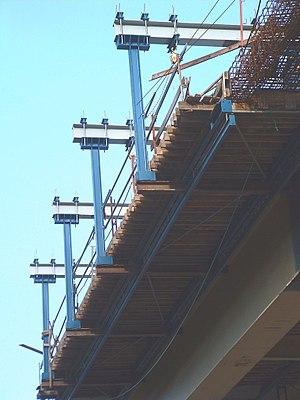
Autoroute A89 - Viaduc de la Vézère-Corrèze - Equipage mobile du hourdis - Charpente
Le viaduc de la Vézère-Corrèze a été construit entre 2003 et 2005, à l'ouest de Brive-la-Gaillarde, pour permettre à l'autoroute A89 de franchir la Vézère et la Corrèze avant le raccordement de l'autoroute A89 sur l'autoroute A20.